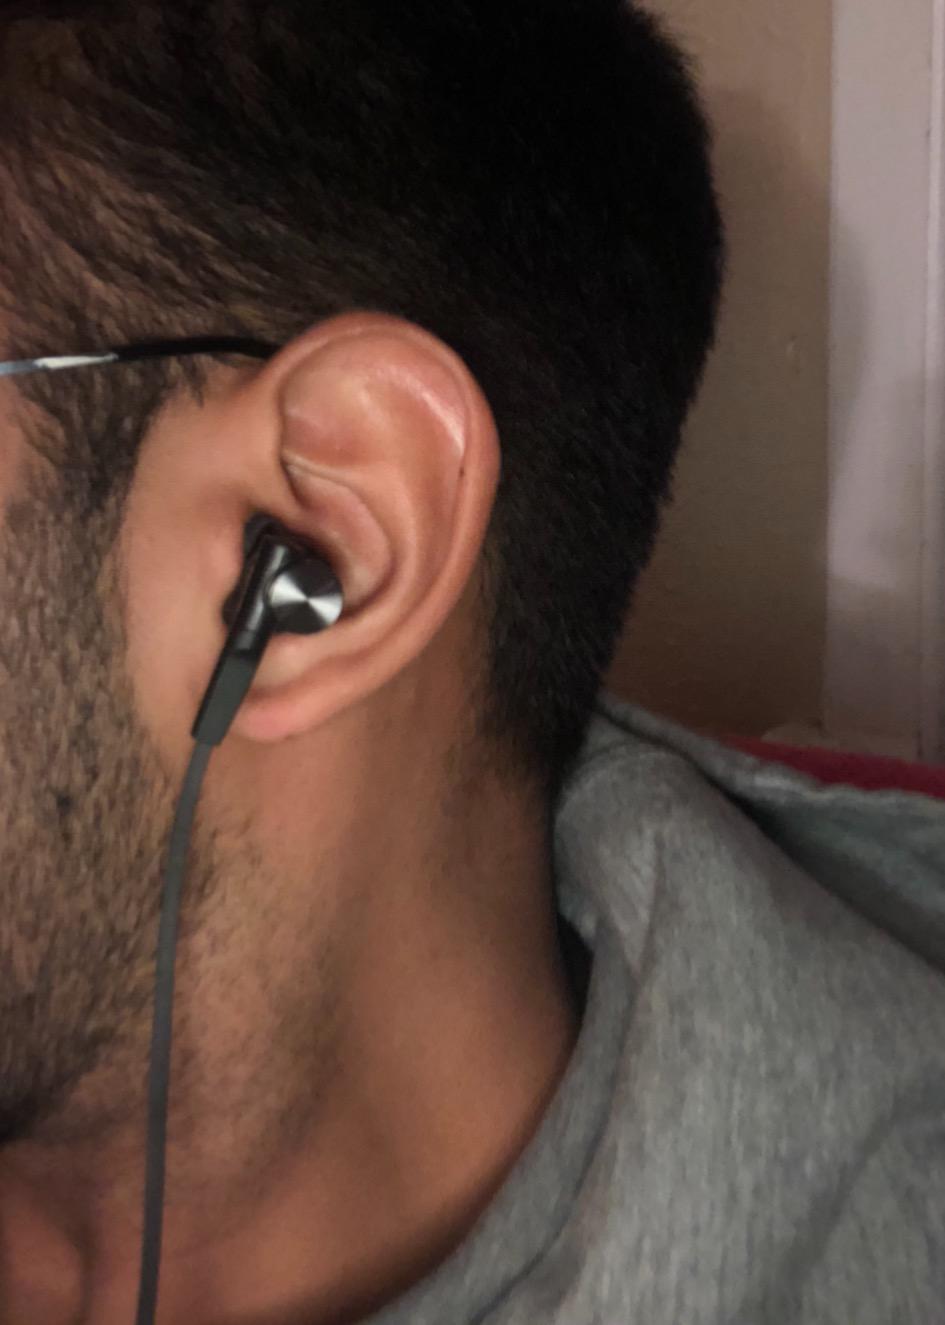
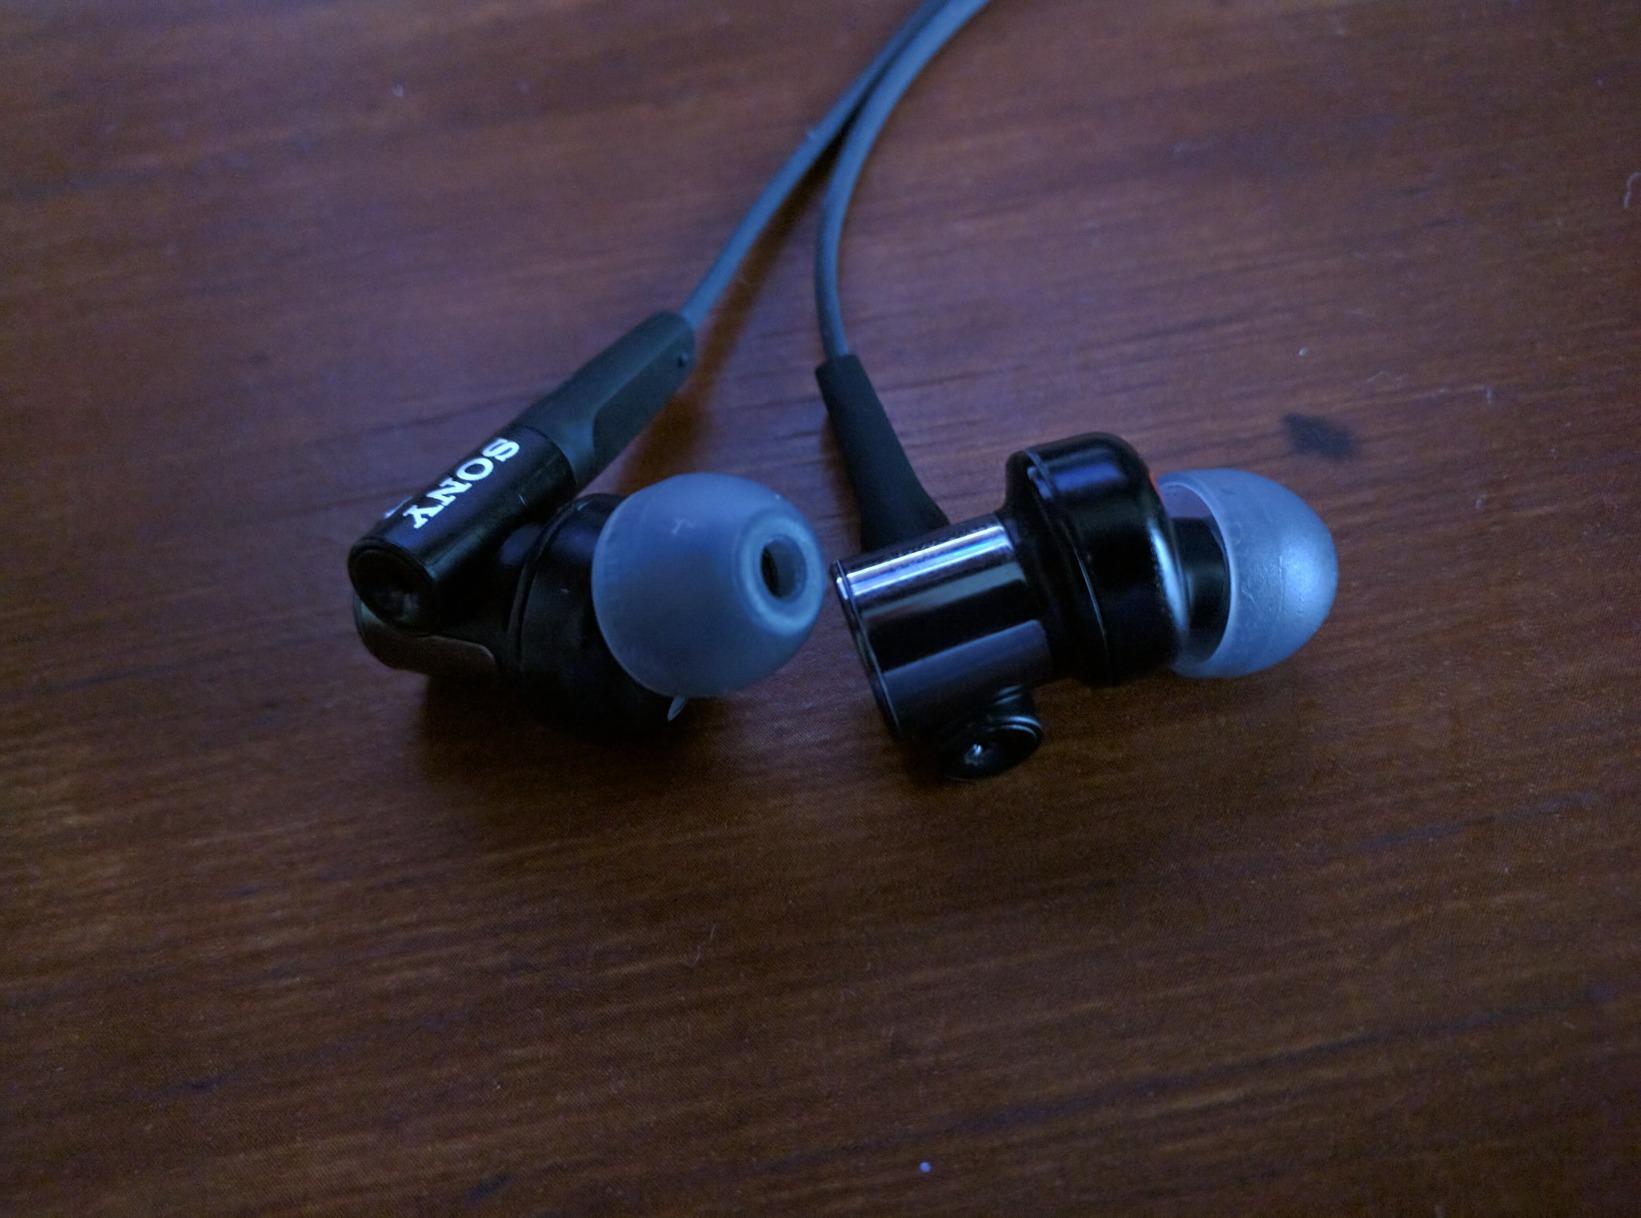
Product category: headphones
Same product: yes